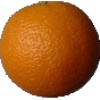
Label: Orange 1